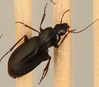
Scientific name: Calathus advena
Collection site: Niwot Ridge Mountain Research Station Site (NIWO), plot NIWO_007